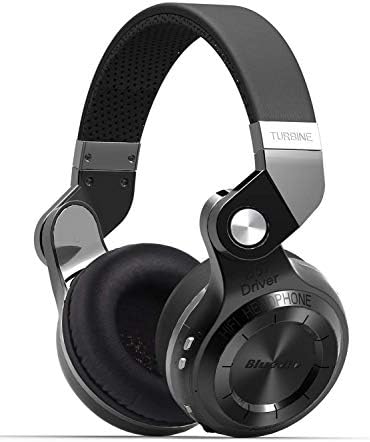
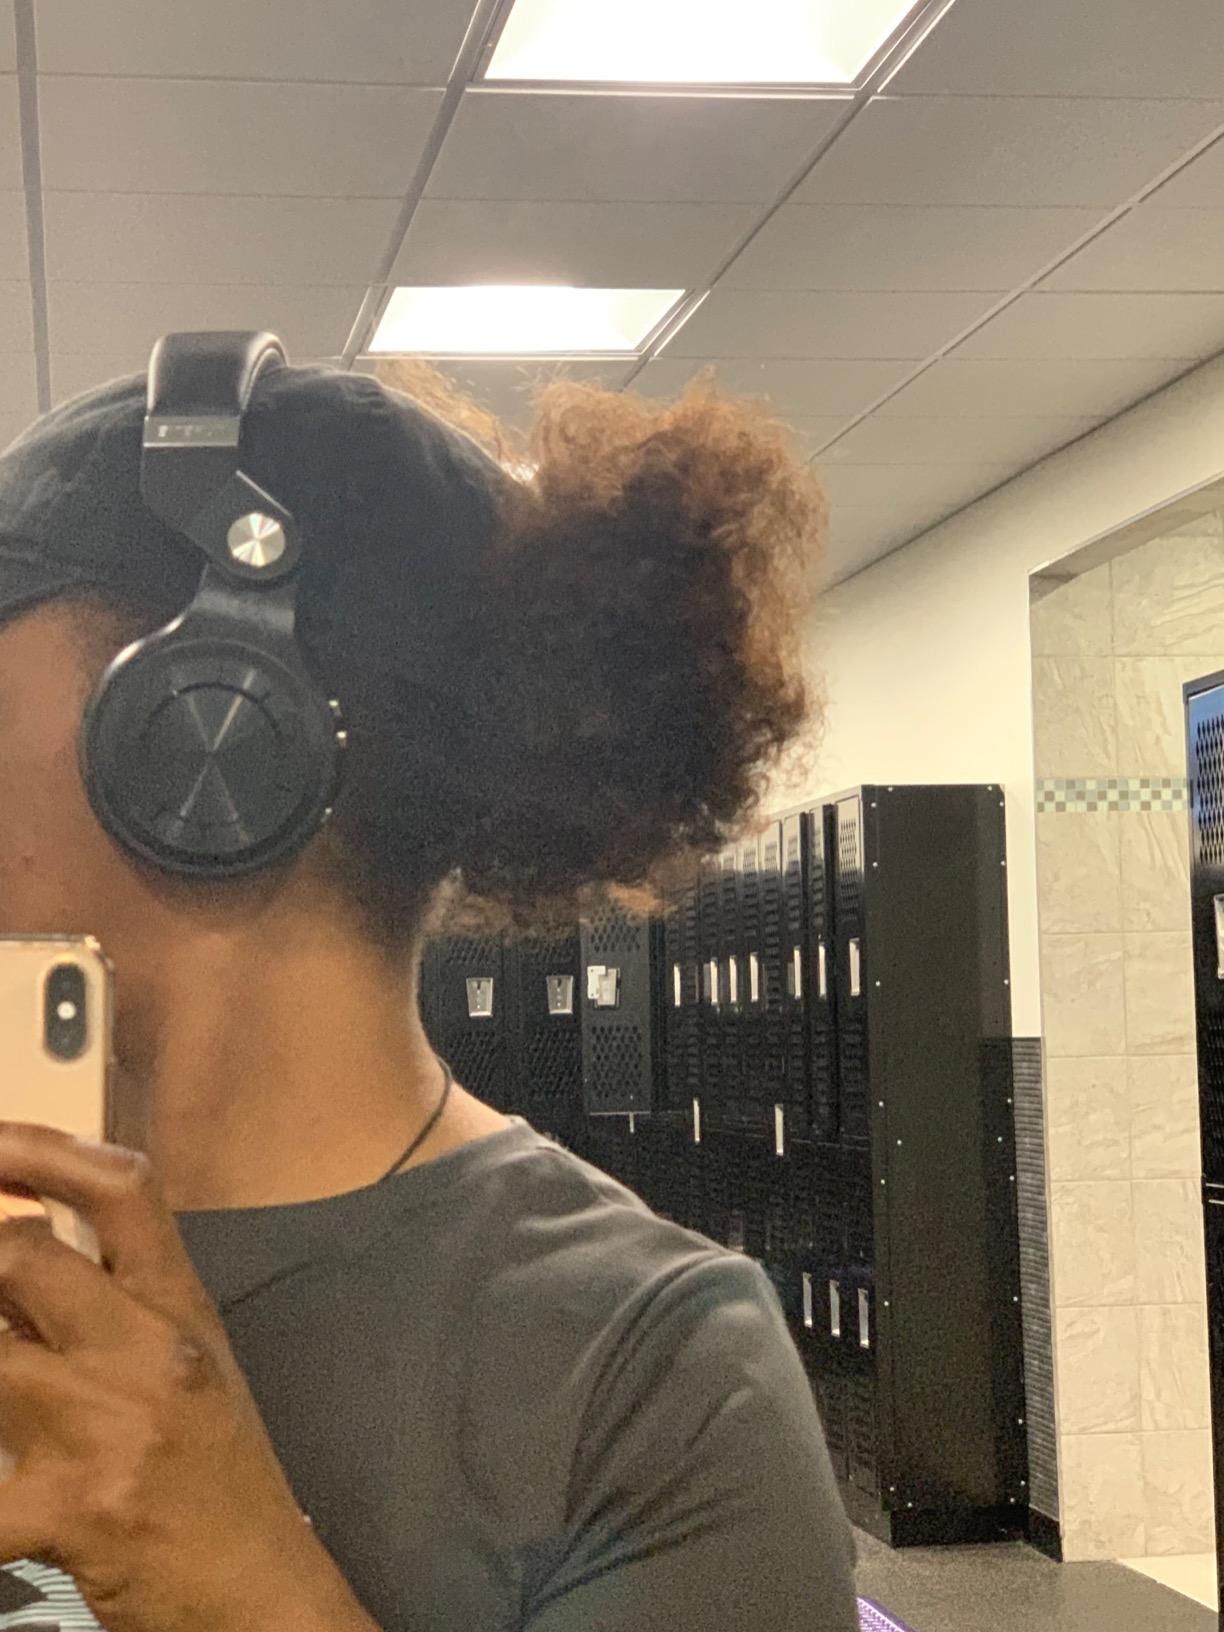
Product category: headphones
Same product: yes